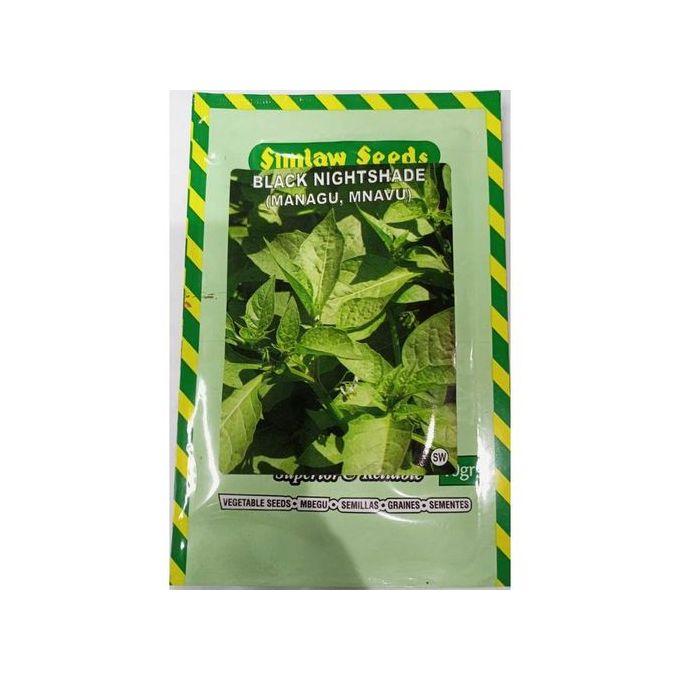
Kifungashio cha plastiki ambacho kwa ndani kimebeba mbegu za kupanda za mimea ya mnafu, na mfuko huo unamzunguko wa mistari ya kijani na njano na katikati kuna picha kubwa ya majani ya mnafu na mbegu hizo zimetengenezwa na kampuni ya "Simlo".